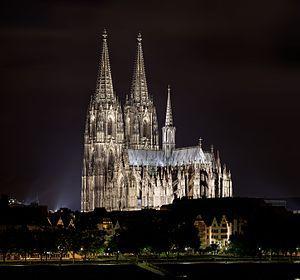
La Cathédrale de Cologne, en Allemagne. Italiano: Il Duomo di Colonia di notte. Lietuvių: Kelno katedra naktį. Polski: Nocny widok katedry św. Piotra i Najświętszej Marii Panny w Kolonii.